Cranbrook/Canadian Rockies International Airport

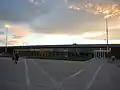
Terminal building at YXC (2016)

Cranbrook/Canadian Rockies International Airport is an airport located north of Cranbrook and south-east of Kimberley, British Columbia, in the Canadian Rockies.